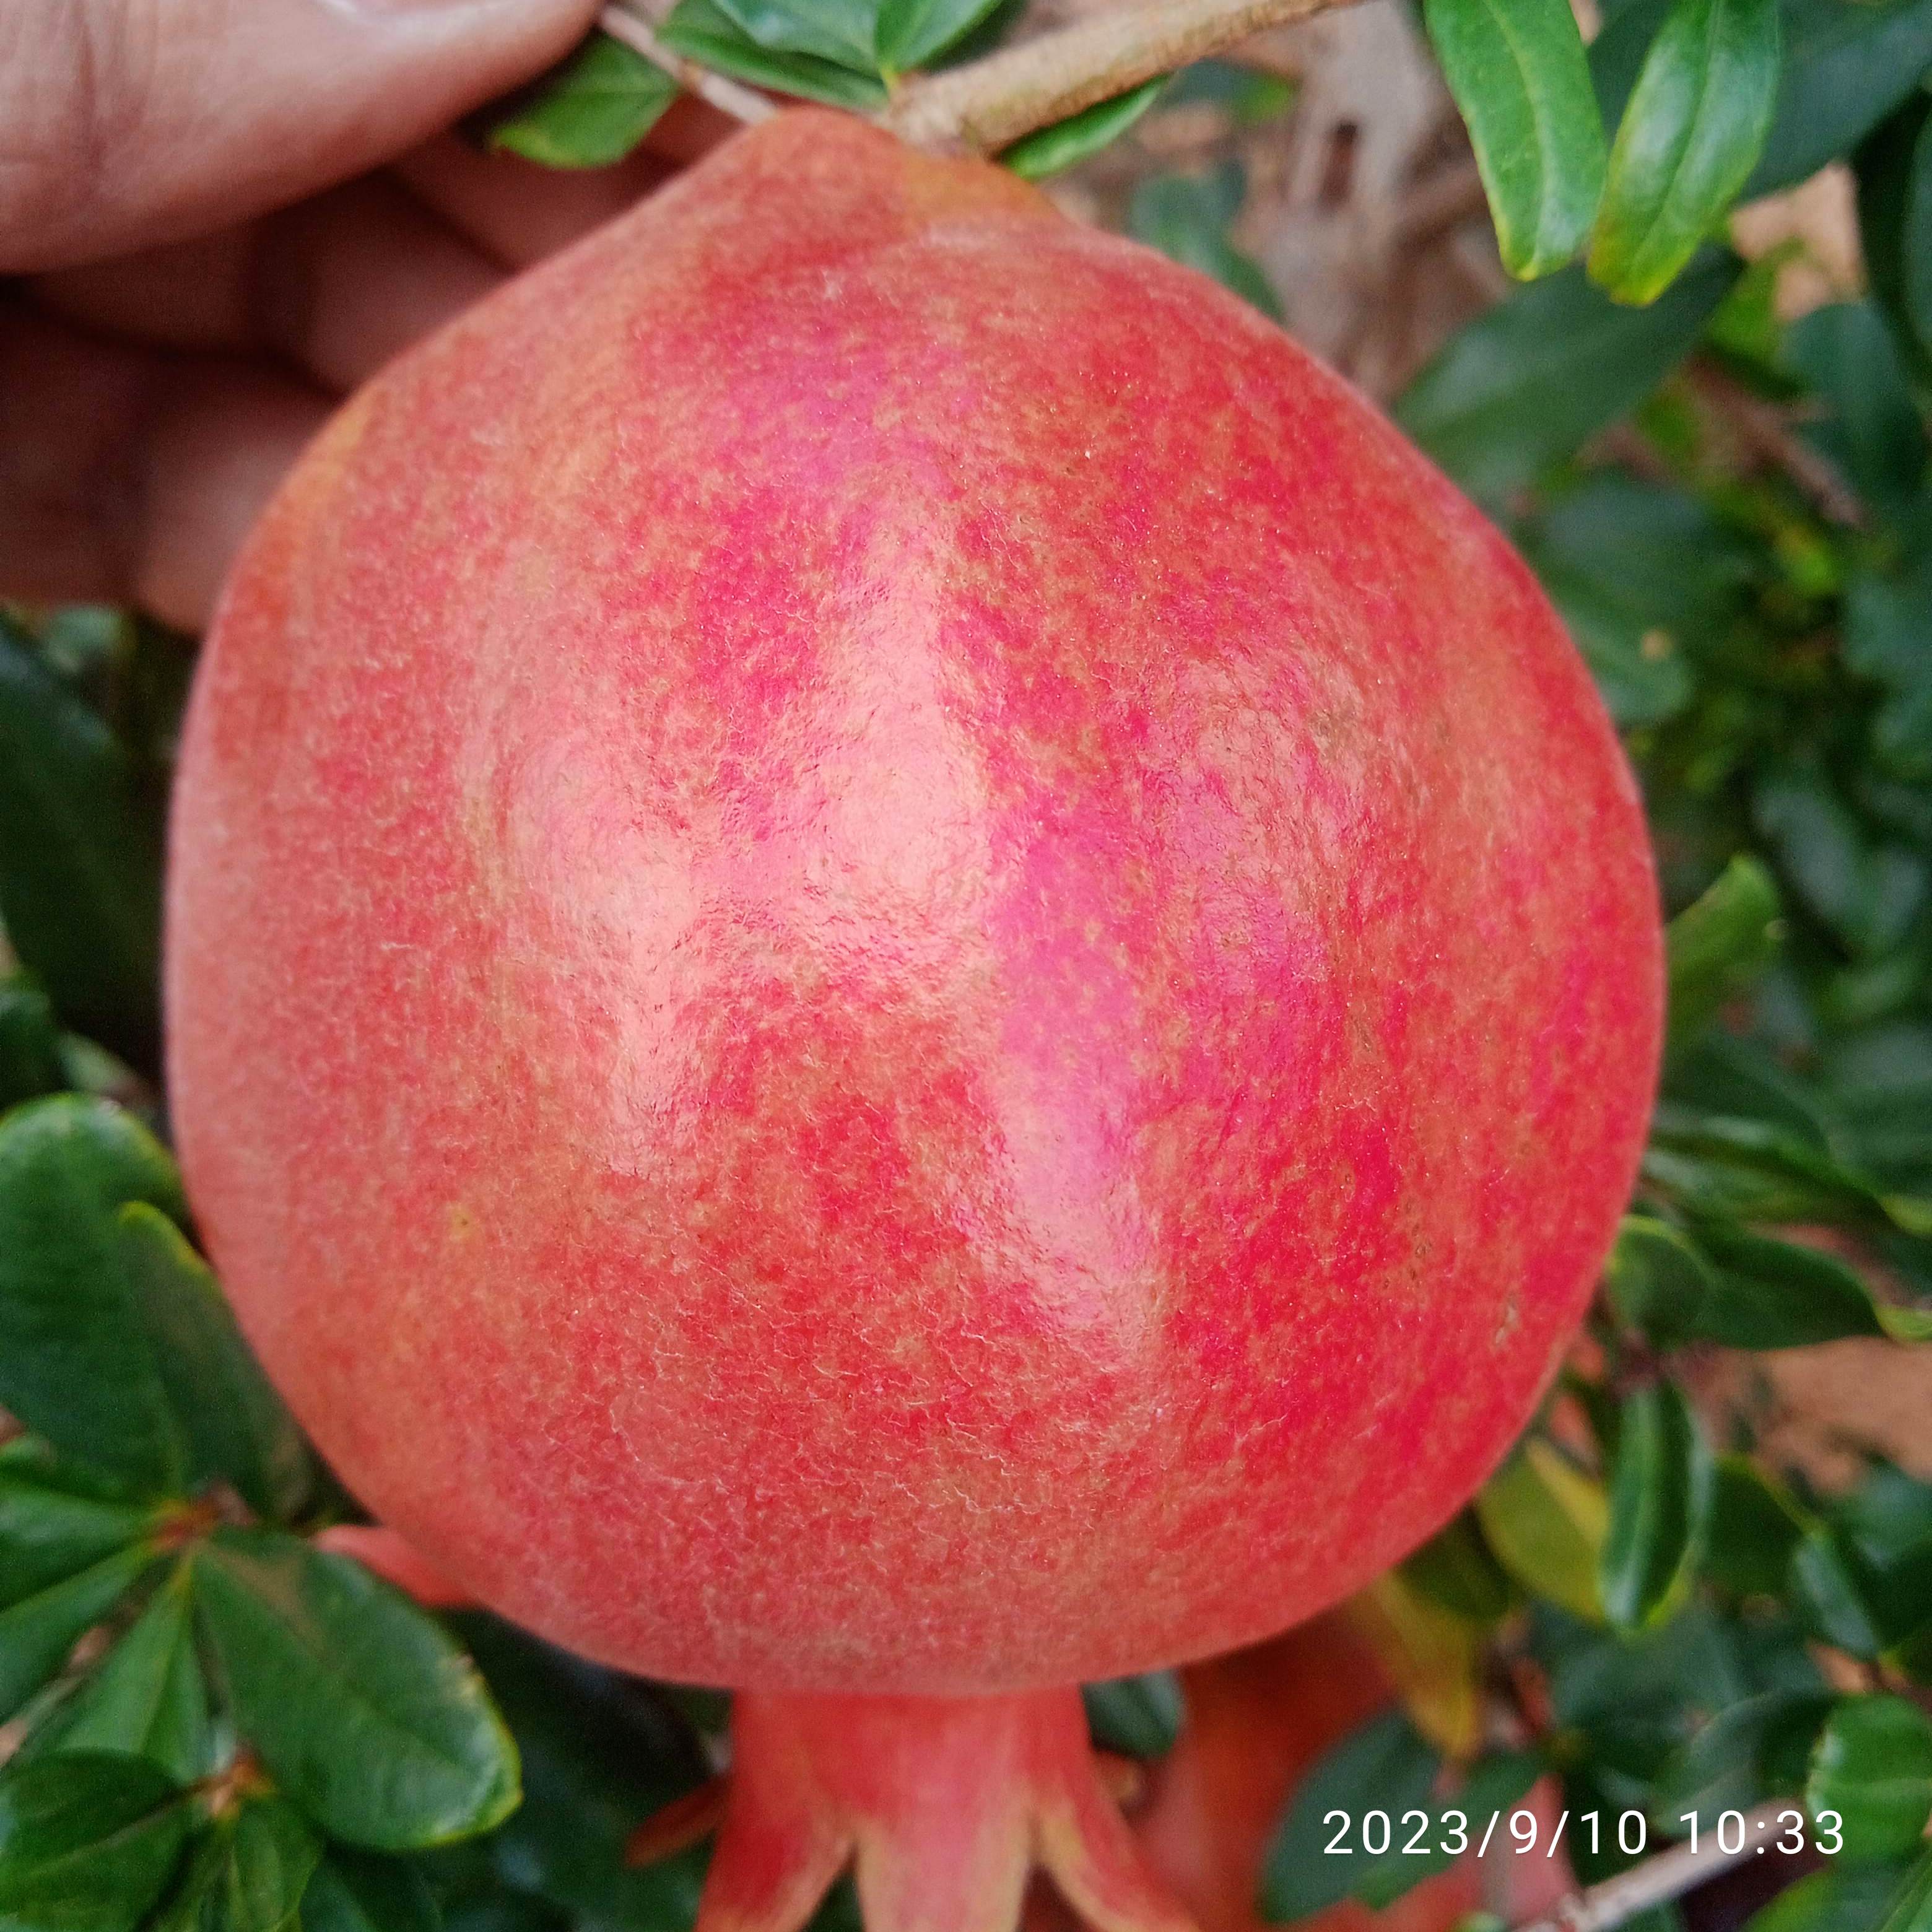
Label: Healthy